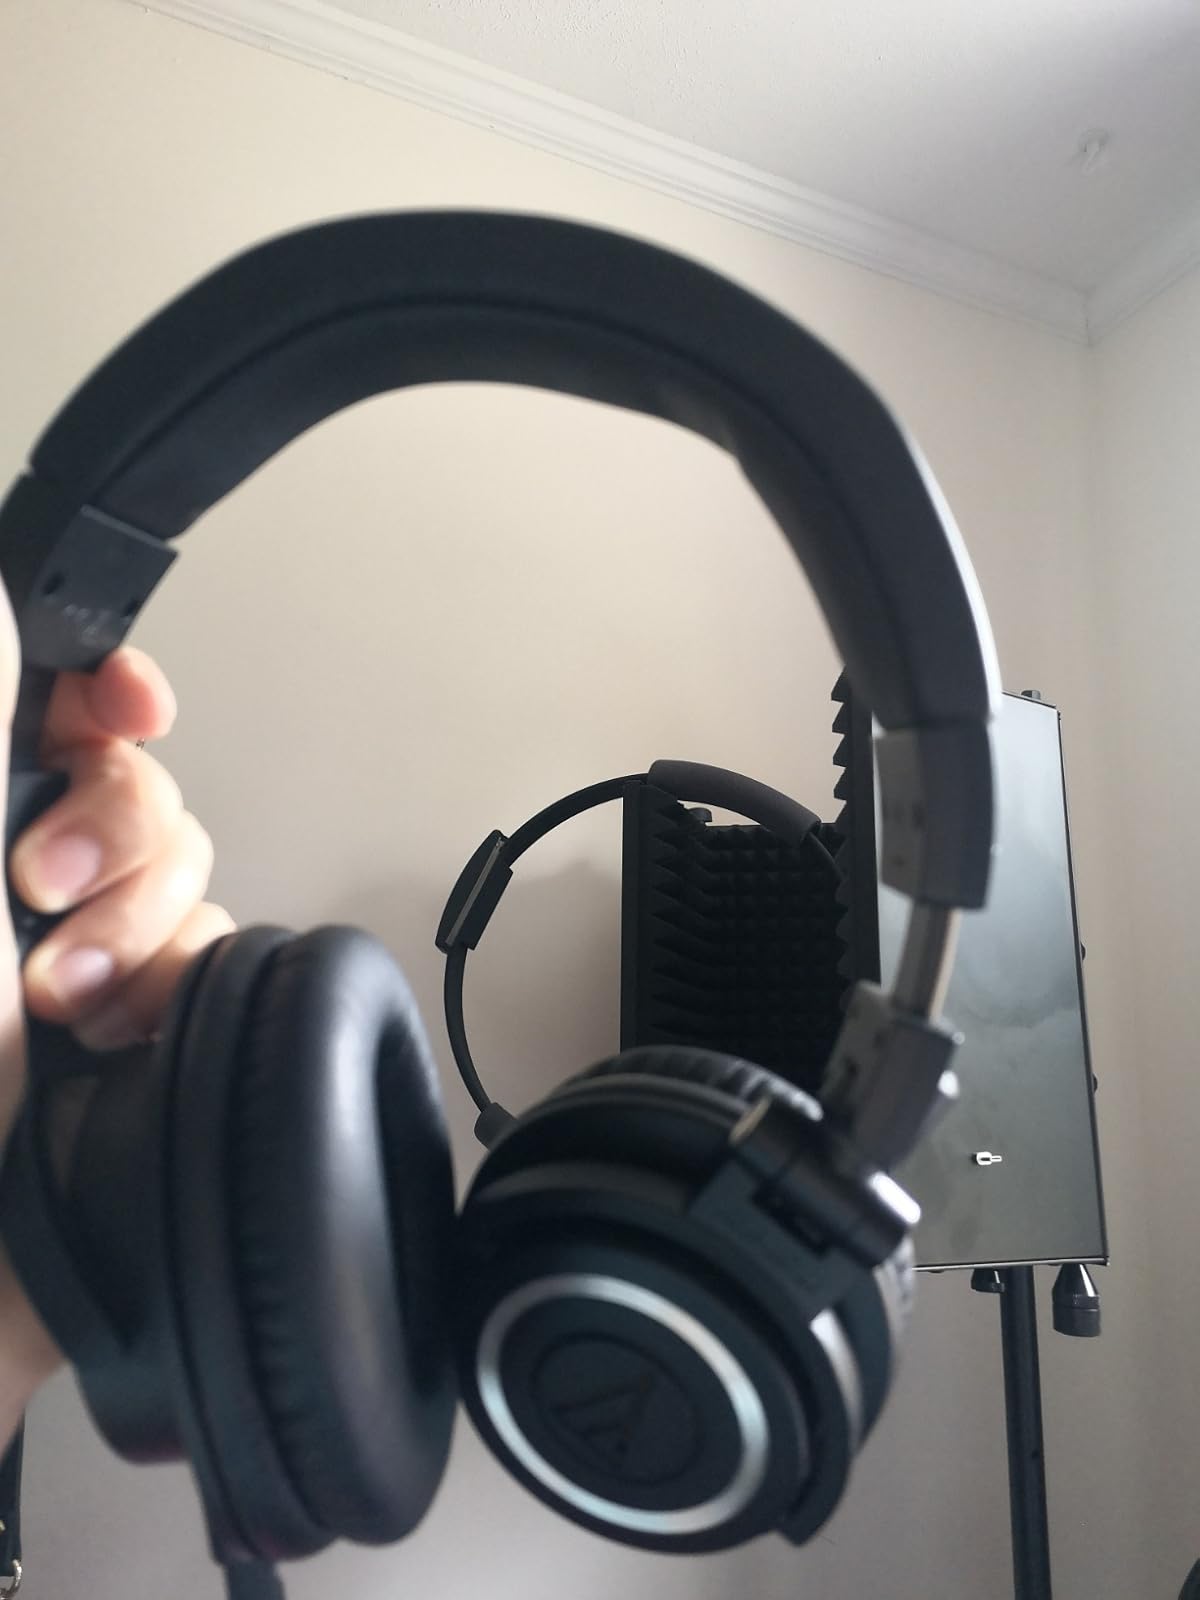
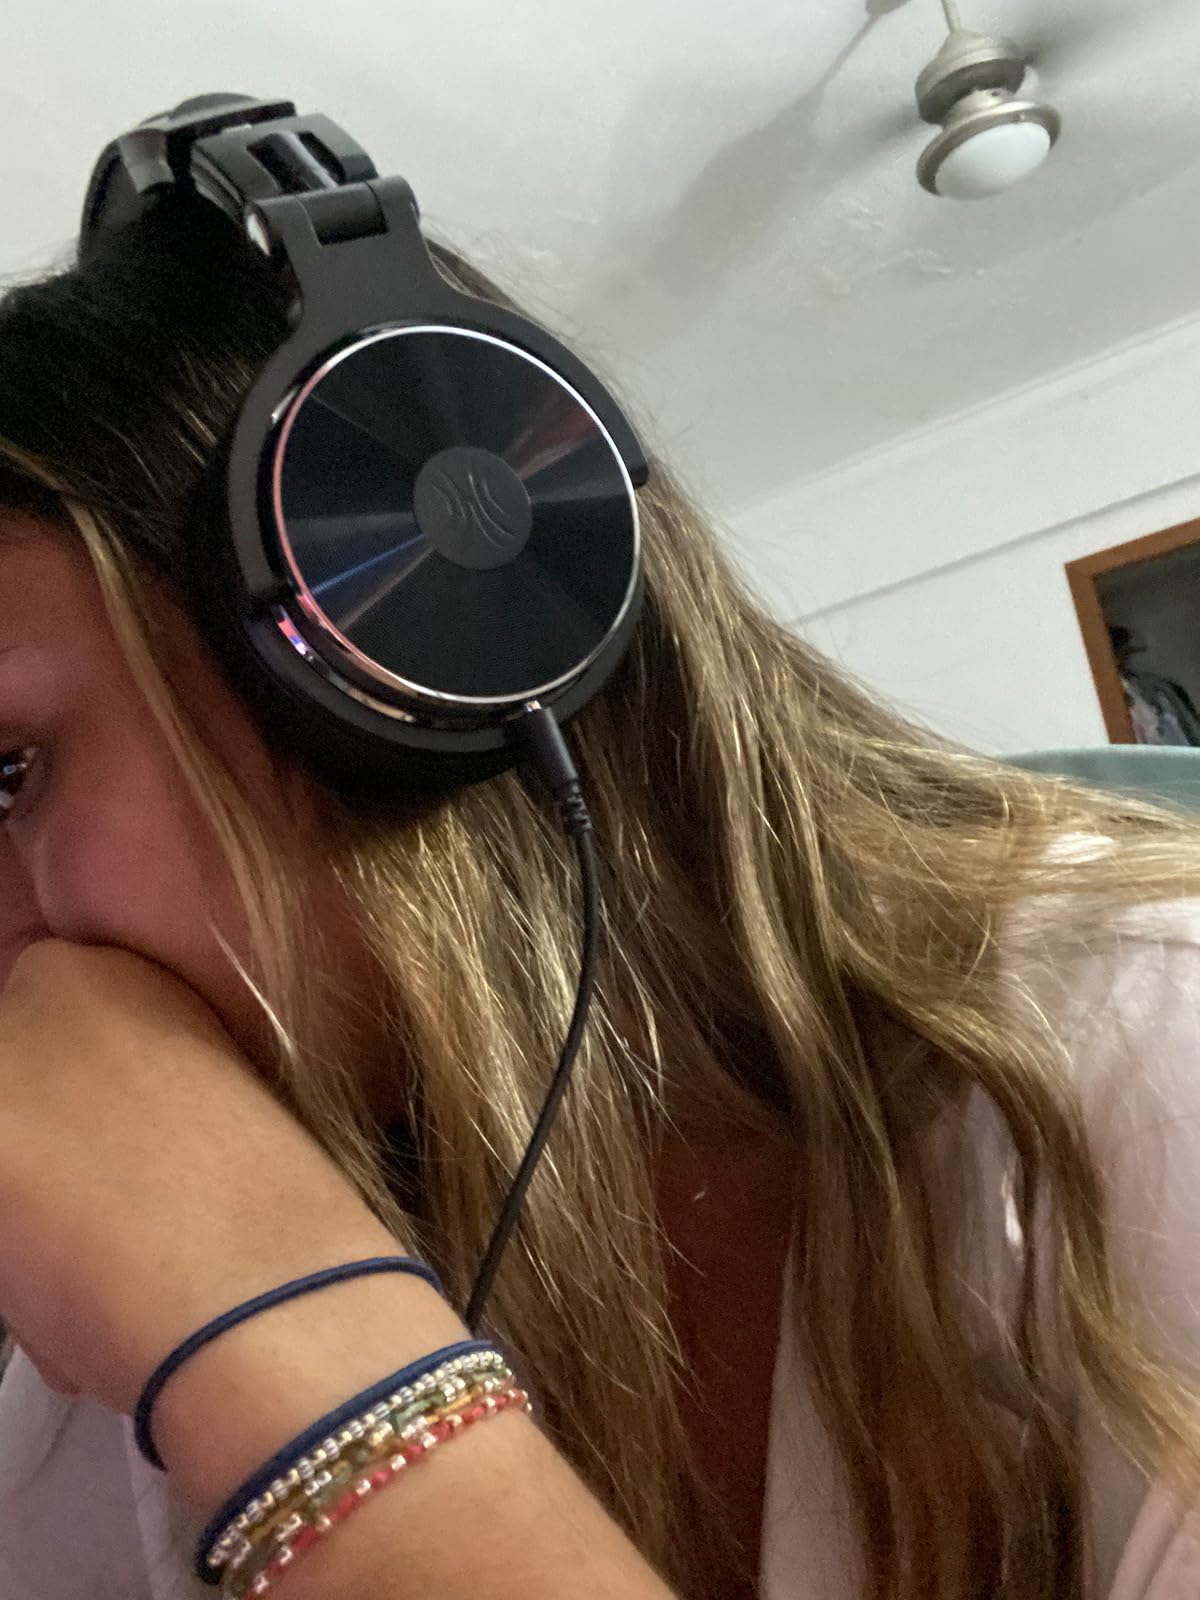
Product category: headphones
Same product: no